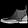
Label: Ankle boot